Classical guitar making

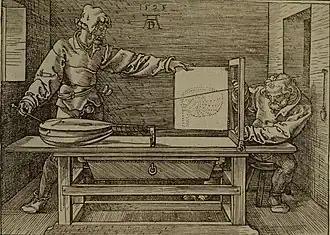
"Man drawing a lute" by Albrecht Dürer (1471–1528)

Torres and post-Torres guitars have a strong thick sound (not to be confused with rich overtones, since these guitars are rather saturated in fundamental).